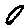
Label: 0